Tourism in Karnataka

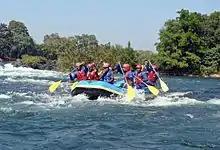
White water rafting near Dandeli

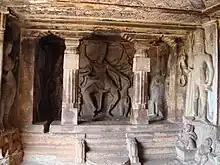
Ravana Phadi cave, Aihole in Karnataka

Karnataka in all has 21 wildlife sanctuaries and 5 National parks. Well known among them are Bandipur National Park in chamarajanagara District, Bannerghatta National Park in Bangalore district, Nagarhole National Park in Mysore District and Kodagu district, Kudremukh National Park in Dakshina Kannada and Chickmagalur district, Dandeli & Anshi National Park in Uttara Kannada district, Gudavi and Mandegadde bird sanctuaries and Sharavati WLS in Sagara Taluk, Shimoga District, Biligirirangan Hills WLS in Chamarajanagar district, Ranganathittu Bird Sanctuary in Mandya district, Brahmagiri wildlife sanctuary and Pushpagiri Wildlife Sanctuary in Kodagu district. Interior dry areas have their own unique wildlife.